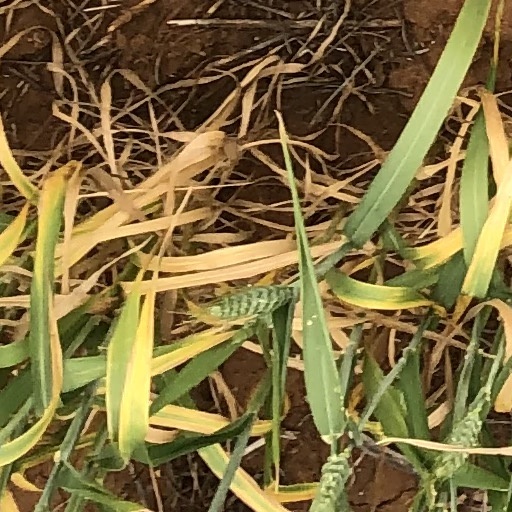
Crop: wheat